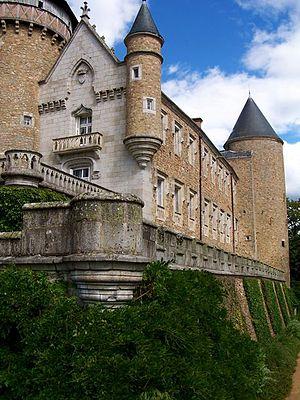
Cet article recense les sites naturels protégés dans l'Allier, en France.
Le château de Busset est un château fort situé sur la commune de Busset dans le sud-est du département de l’Allier en France, à une dizaine de kilomètres au sud de Vichy.
Busset est une commune française, située dans le département de l'Allier en région Auvergne-Rhône-Alpes. Elle fait partie de l'aire urbaine de Vichy. Avant 1789, la commune faisait partie de l'ancienne province d'Auvergne.